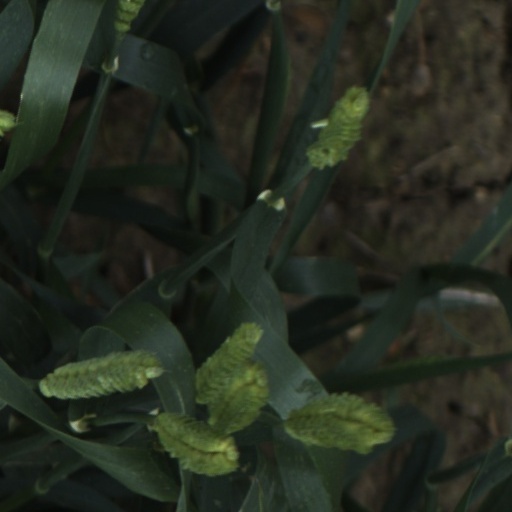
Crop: wheat